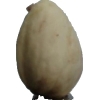
Label: pistachio